Borough of Rossendale

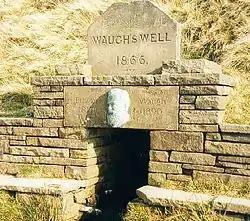
Waugh's Well

Rossendale is the home to a large community of artists with several painters' studios, many of which are centred on the area around Waterfoot. Rossendale's only traditional theatre is in Bacup. The Royal Court Theatre first opened in 1893 and has a thriving Youth Theatre called The Rossendale Musical Theatre Academy. The theatre and arts centre known as 'The Boo' as well as being a regular venue for family theatre shows, music and a wide range of community arts events, is the home of the Horse and Bamboo Theatre Company who specialise in visual theatre, often using distinctive puppets and masks. The painters and other artists who make up the major studios within the valley – Globe Arts, Prospect Studio, Valley Artists – along with the Boo, the Whitaker, Apna Rossendale, and individual artists now work together to open their studios and premises each year at the Rossendale Art Trail Open Studios weekend in late summer.